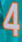
Number: 4